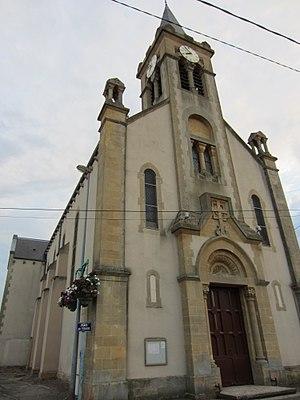
Batilly est une commune française située dans le département de Meurthe-et-Moselle en région Grand Est.